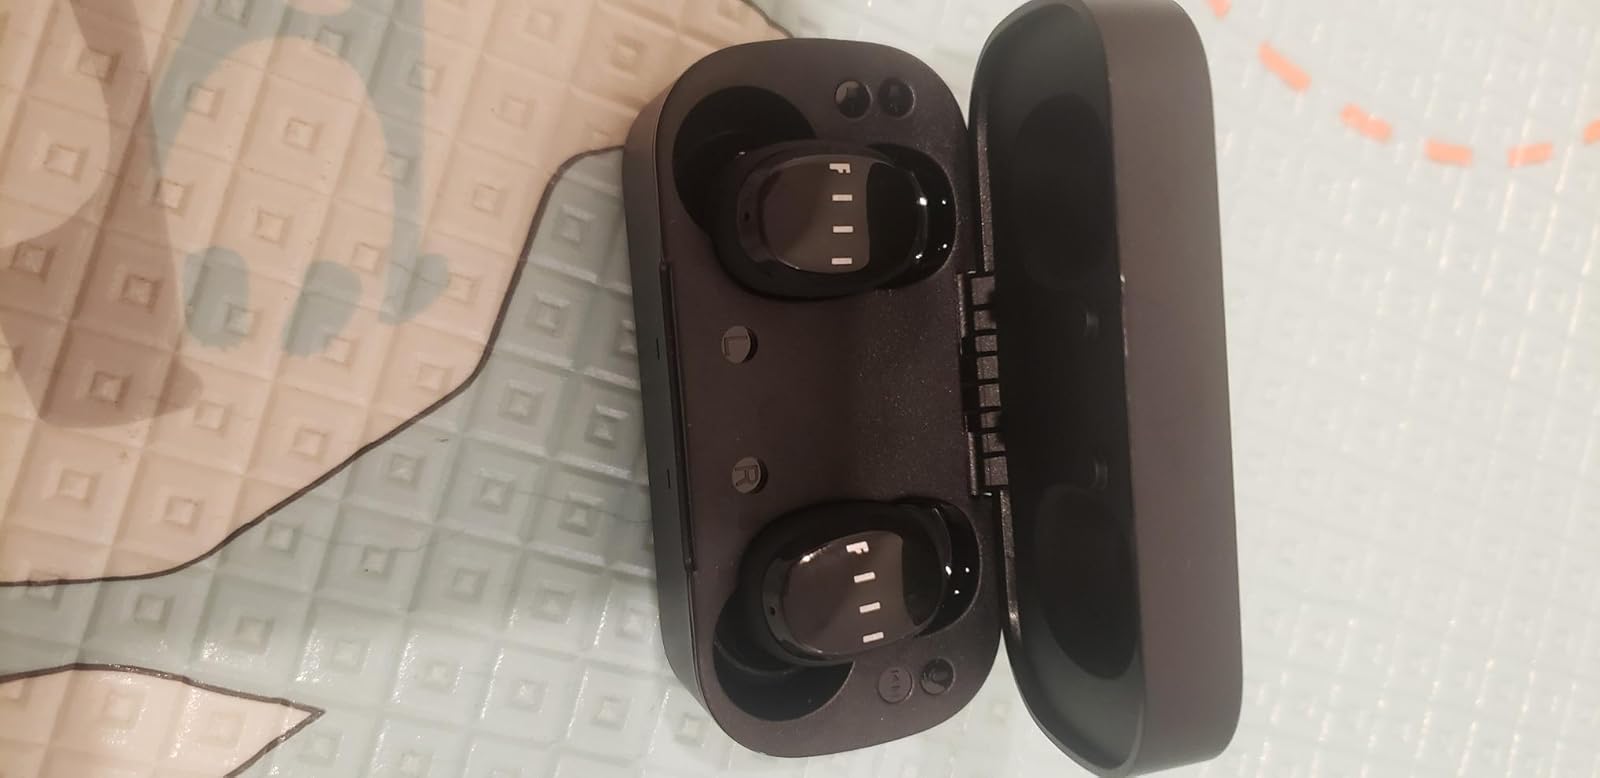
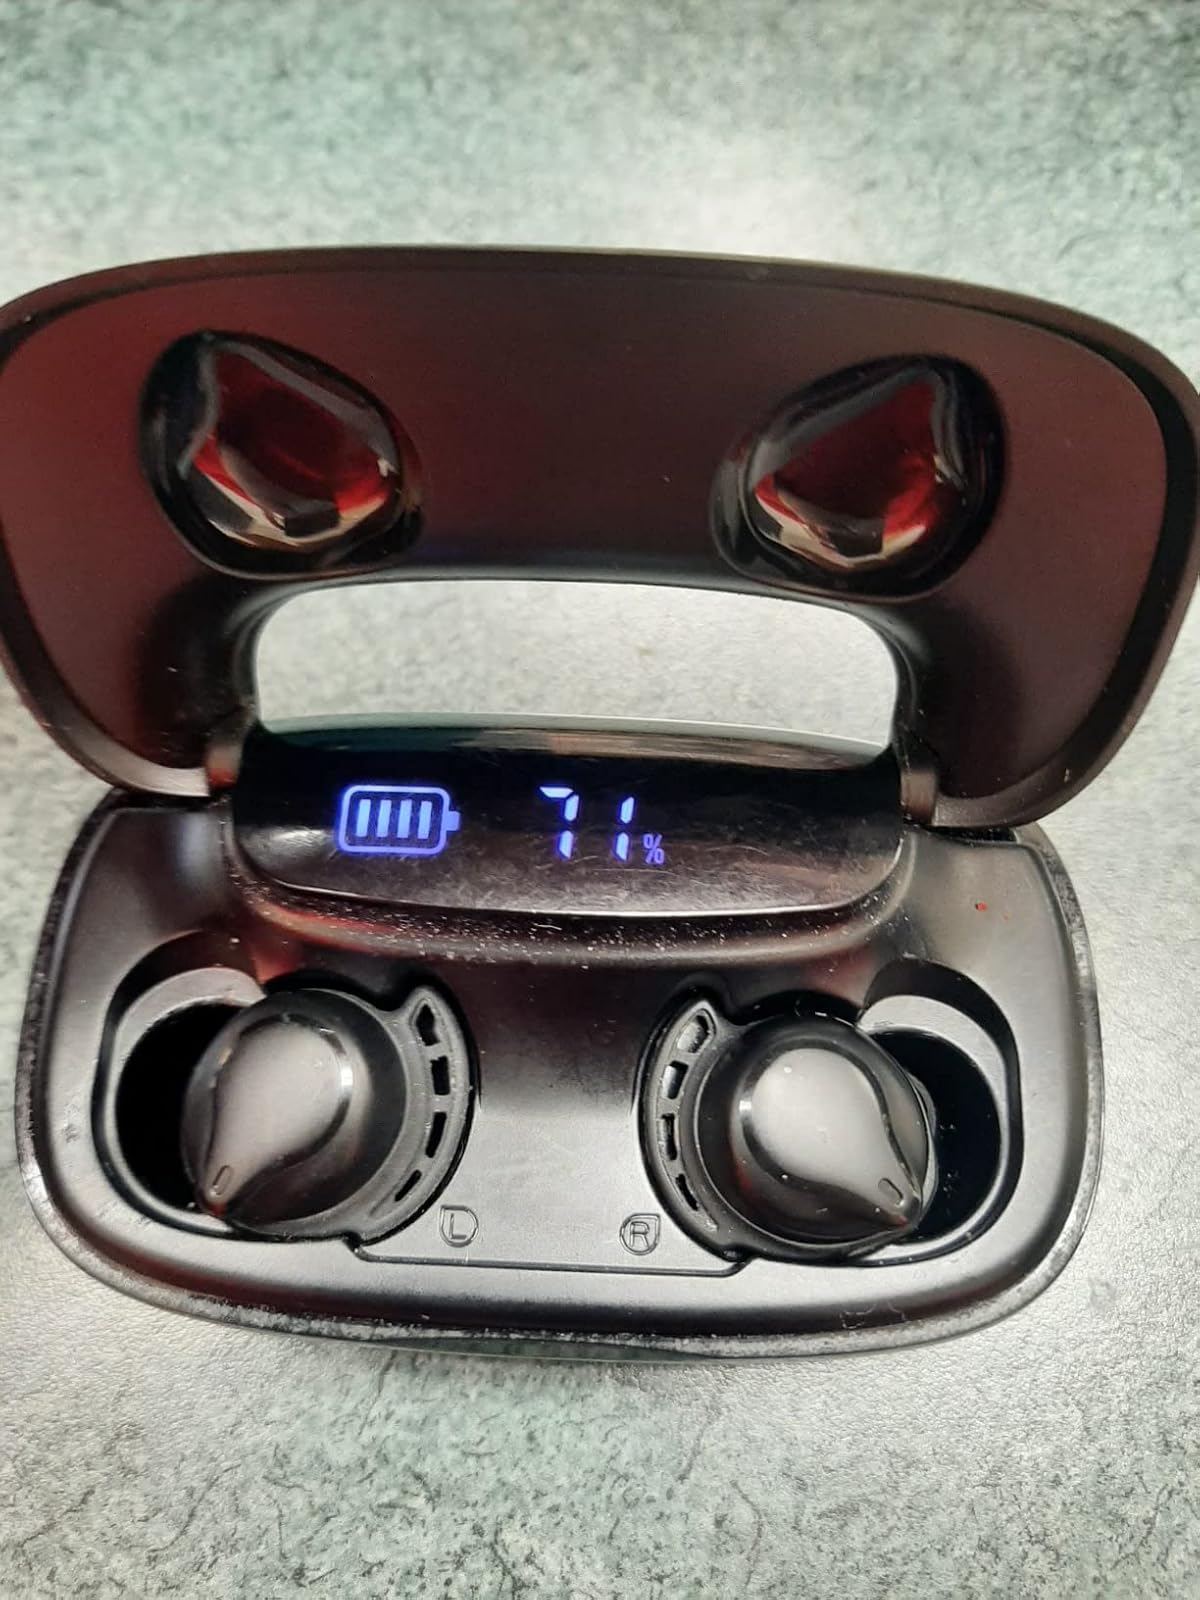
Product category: earbuds
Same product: no